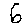
Label: 6